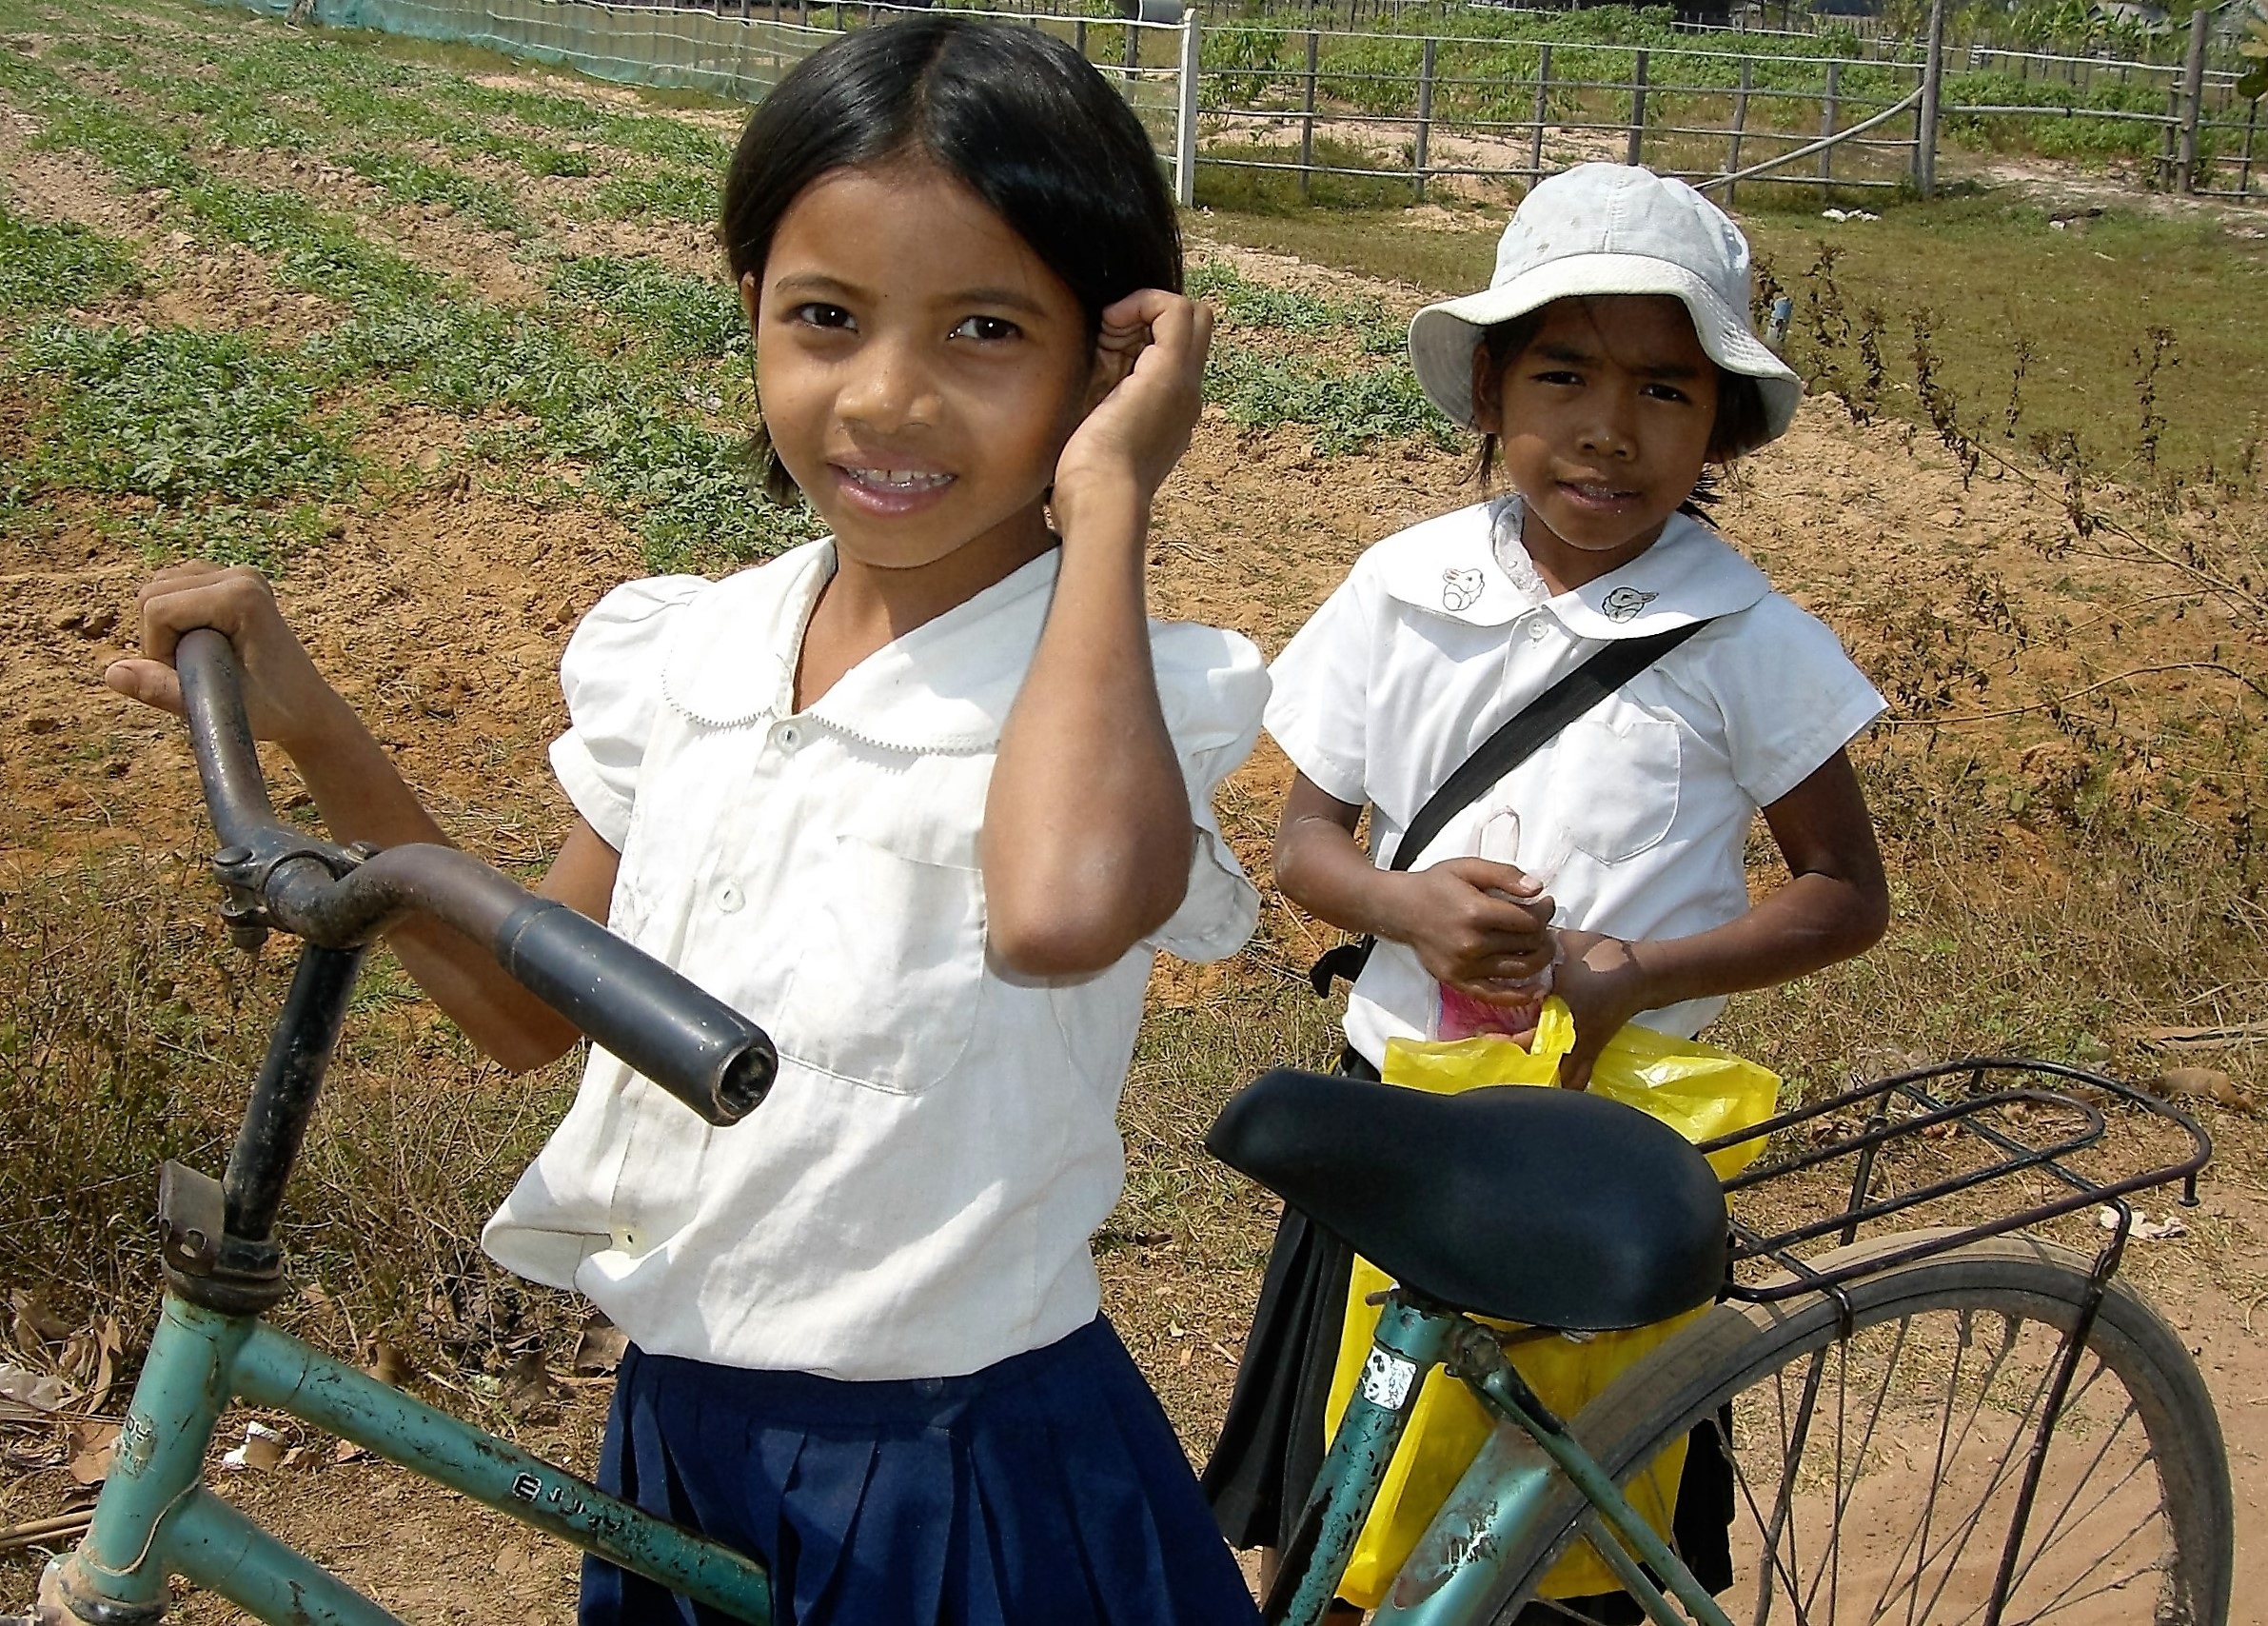
person, people, bicycle, transport, spring, child, girls, cambodia, tough